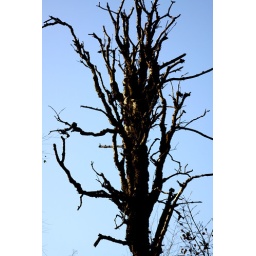
an old tree spotted on a walk in north wales.